Union between Sweden and Norway

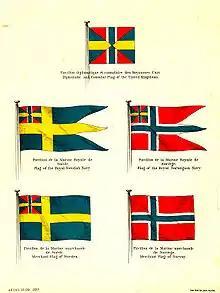
Swedish and Norwegian flags in 1899, after the removal of the union badge from the merchant flag of Norway

Scandinavism was at its height during this period and contributed to increasing rapprochement between the Union partners. It supported the idea of Scandinavia as a unified region or a single nation, based on the common linguistic, political, and cultural heritage of the Scandinavian countries. (These three countries are referred to as "three brothers" in the sixth stanza of the national anthem of Norway.) This elite movement was initiated by Danish and Swedish university students in the 1840s. In the beginning, the political establishments in the two countries were suspicious of the movement. However, when Oscar I became king of Sweden and Norway in 1844, the relationship with Denmark improved and the movement started to gain support. Norwegian students joined in 1845 and participated in annual meetings alternating between the countries. During the war between Denmark and Prussia in 1848, King Oscar offered support in the form of a Norwegian-Swedish expeditionary force, though the force never saw combat. The movement received a blow from which it never fully recovered after the second Danish-German war over Schleswig in 1864, when the Swedish and Norwegian governments jointly forced King Charles XV to retract the promise of military support that he had given to the king of Denmark without consulting his cabinets.